Mexichromis trilineata

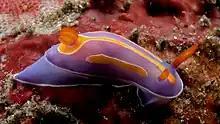
"Mexichromis trilineata"

"Mexichromis trilineata" has been found in Sumbawa, Sulawesi and Bali, Indonesia; the Philippines, the South China Sea, Heron Island, Great Barrier Reef and Queensland, Australia.